Ashok Leyland Stallion

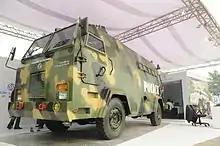
Stallion-based Kavach armored personnel carrier

Ashok Leyland has developed an armored personnel carrier of the 4x4 Stallion.